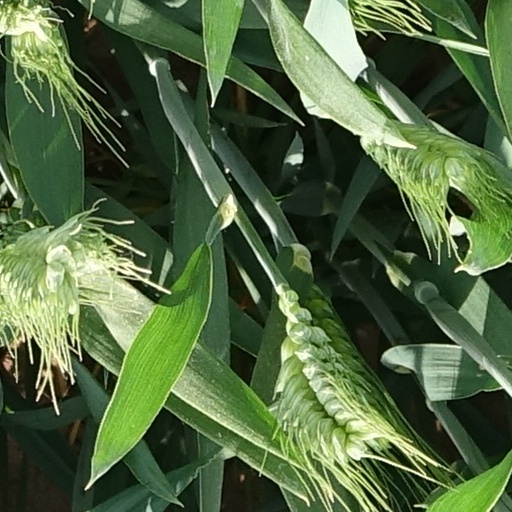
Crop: wheat